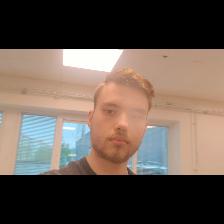
Label: Human